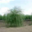
Label: willow_tree